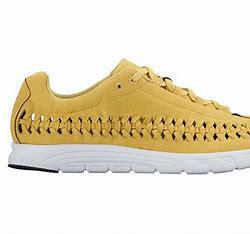
Brand: Nike
Model: Mayfly Woven